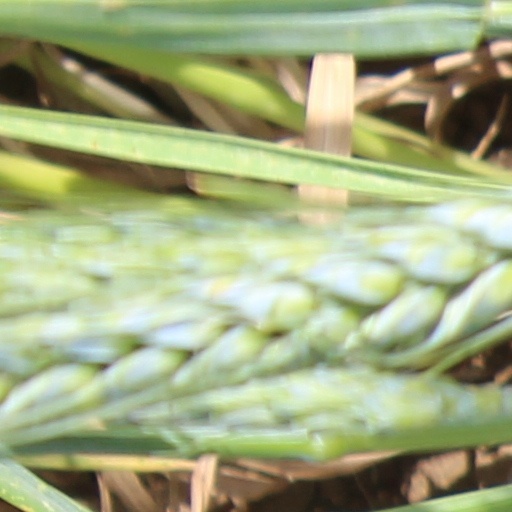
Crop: wheat